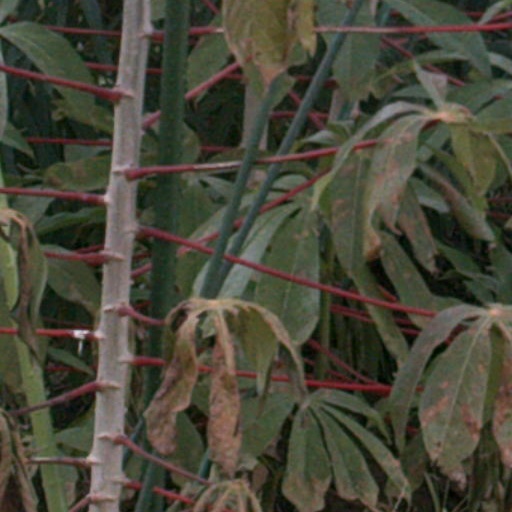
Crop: cassava